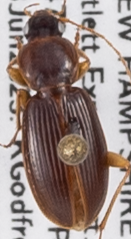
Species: Synuchus impunctatus
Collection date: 2023-06-28
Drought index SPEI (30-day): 1.478
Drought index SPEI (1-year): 1.012
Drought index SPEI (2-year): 0.51